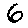
Label: 6